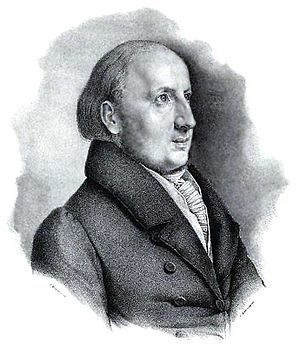
Johann Christian Hasse
Johann Christian Hasse.
Johann Christian Hasse var en tysk jurist.